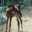
Label: horse